Japanese Brazilians

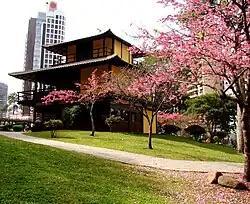
Cherry blossom in Japan's Square in Curitiba, Paraná.

Most of the fourth-generation Japanese Brazilians no longer have significant ties with the Japanese community. According to a 2008 study, only 12% of fourth-generation people lived with their grandparents and only 0.4% of them lived with their great-grandparents. In the past generations, many Japanese Brazilians lived in the countryside and it was common for at least three generations to live together, thus preserving Japanese culture. In a rural environment, the proximity between community members and the strength of family relationships meant that Japanese traditions remained more alive. However, over 90% of fourth-generation Japanese Brazilians live in urban areas, where relationships are generally more impersonal, and they tend to assimilate Brazilian customs more than Japanese ones.